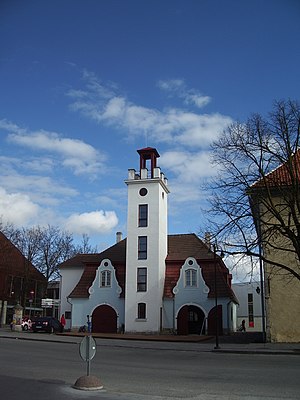
Kuressaare / Galleri
Kuressaare er en by og kommune med 13.635 indbyggere på øen Saaremaa i Estland. Byen er administrationscentrum for Saare Amt.